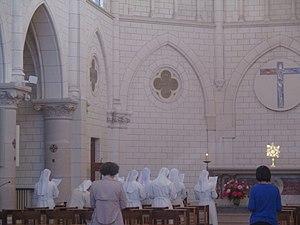
Servantes du Très-Saint-Sacrement dans leur chapelle de la rue Cortambert à Paris XVIe.
Les Servantes du Très-Saint-Sacrement forment une congrégation religieuse catholique contemplative fondée en France le 25 mai 1858 par le P. Pierre-Julien Eymard avec le concours de Marguerite Guillot, en religion Mère Marguerite du Saint-Sacrement. Elles sont dédiées à l'Eucharistie qui est la source et le sommet de la vie de l'Église et rassemblent les fidèles autour du Christ ressuscité.